Coalport porcelain

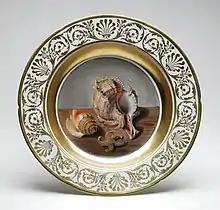
Soup plate, 1809

Coalport, Shropshire, England was a centre of porcelain and pottery production between about 1795 ("inaccurately" claimed as 1750 by the company) and 1926, with the Coalport porcelain brand continuing to be used up to the present. The opening in 1792 of the Coalport Canal, which joins the River Severn at Coalport, had increased the attractiveness of the site, and from 1800 until a merger in 1814 there were two factories operating, one on each side of the canal, making rather similar wares which are now often difficult to tell apart.